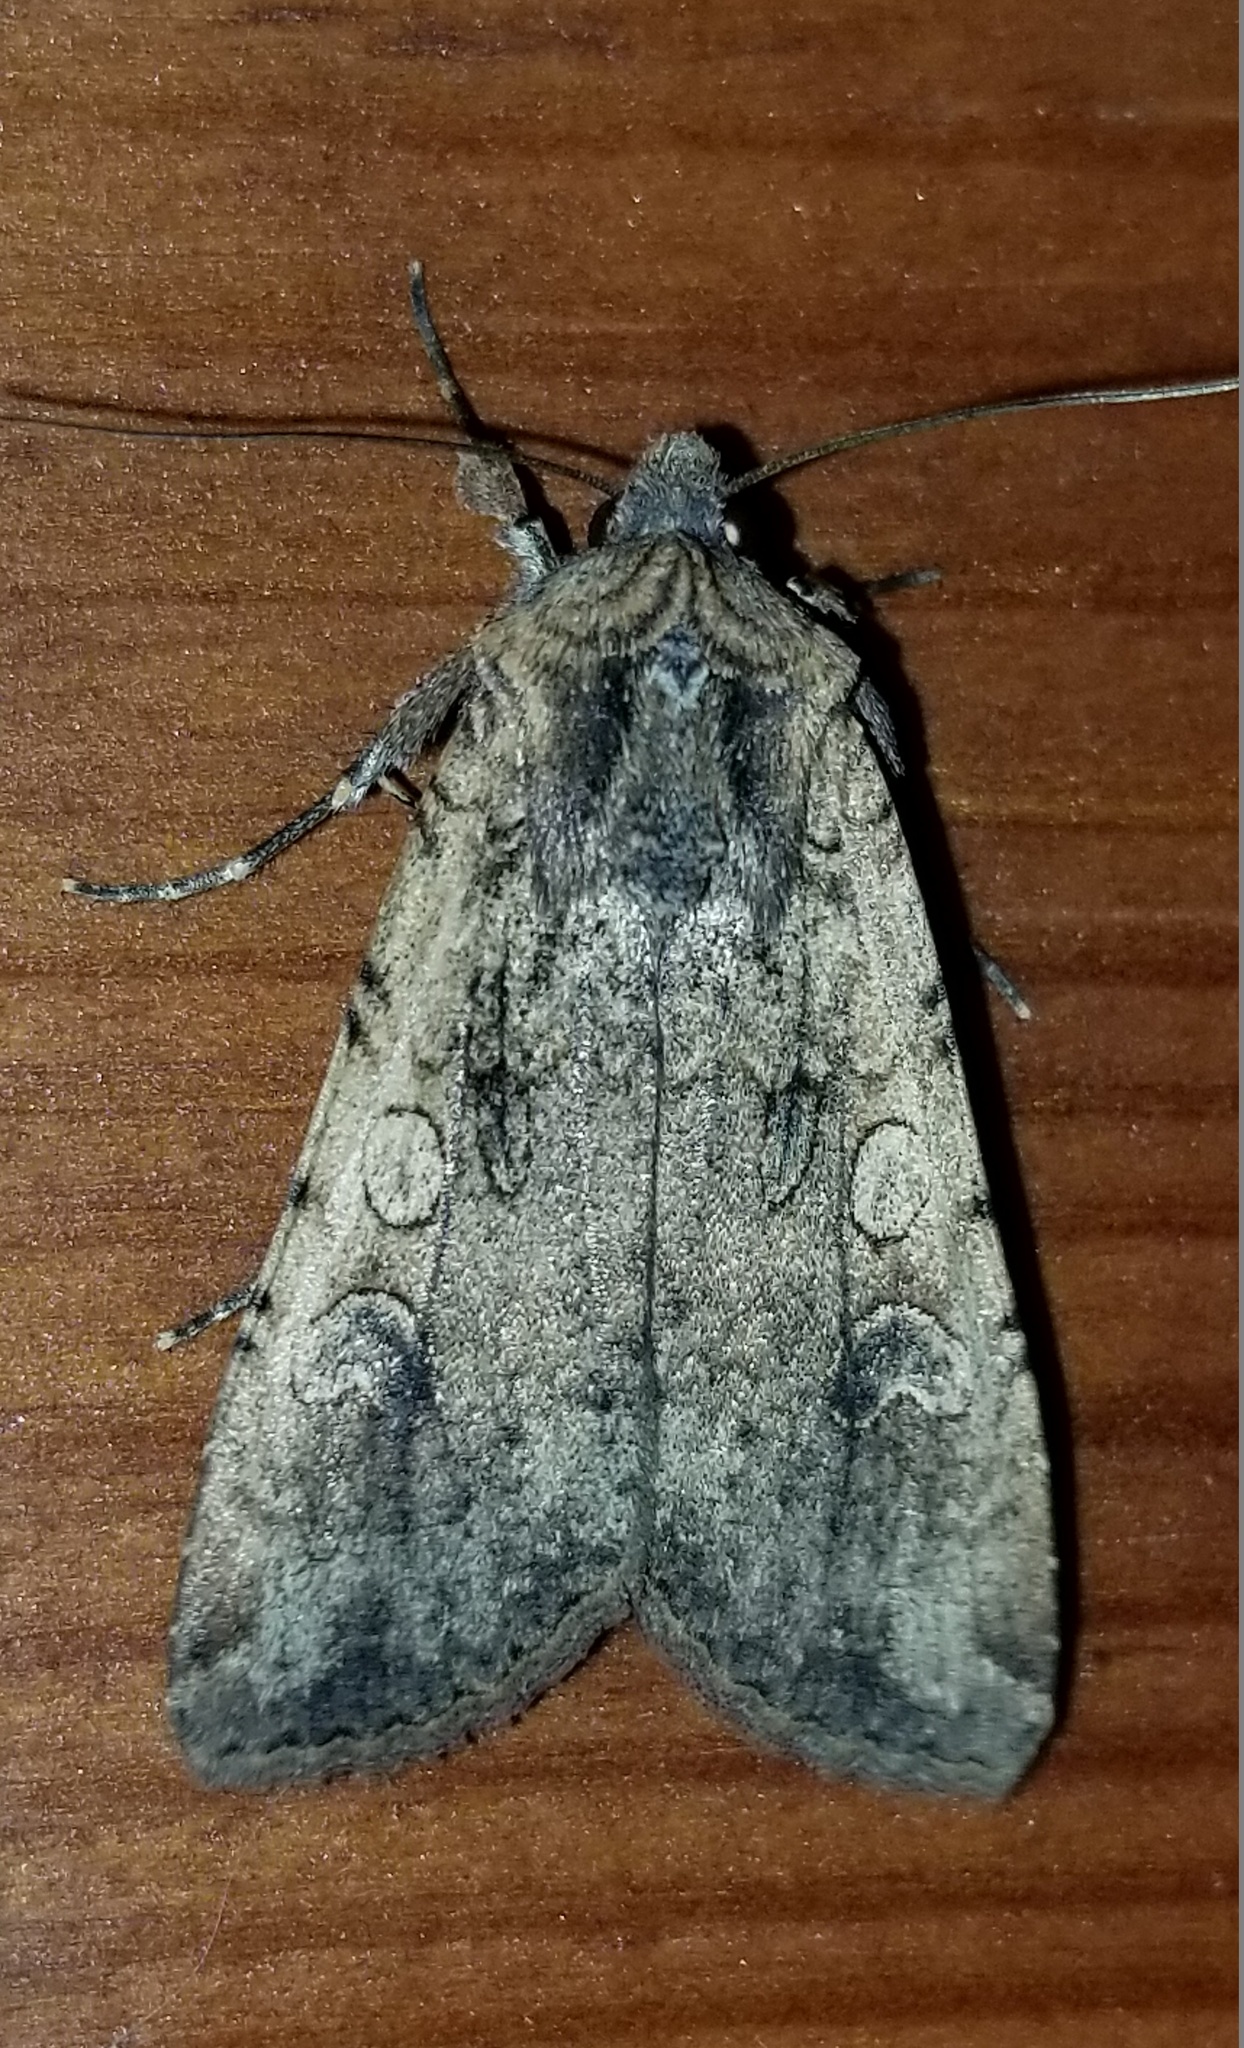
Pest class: cutworms